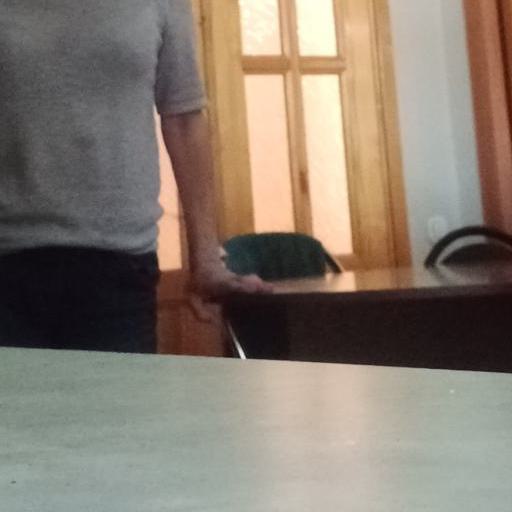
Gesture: no_gesture